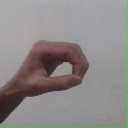
अक्षर: औ